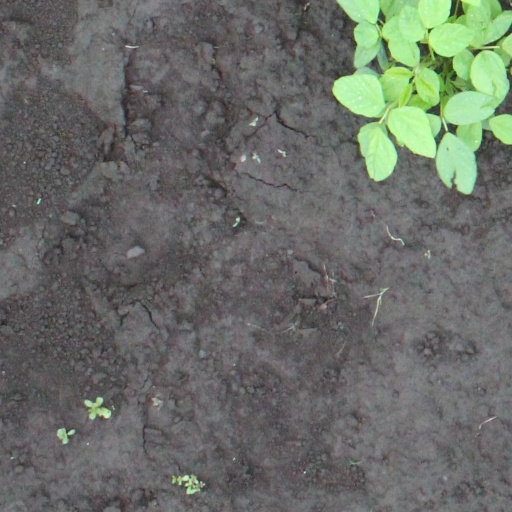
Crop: soybean